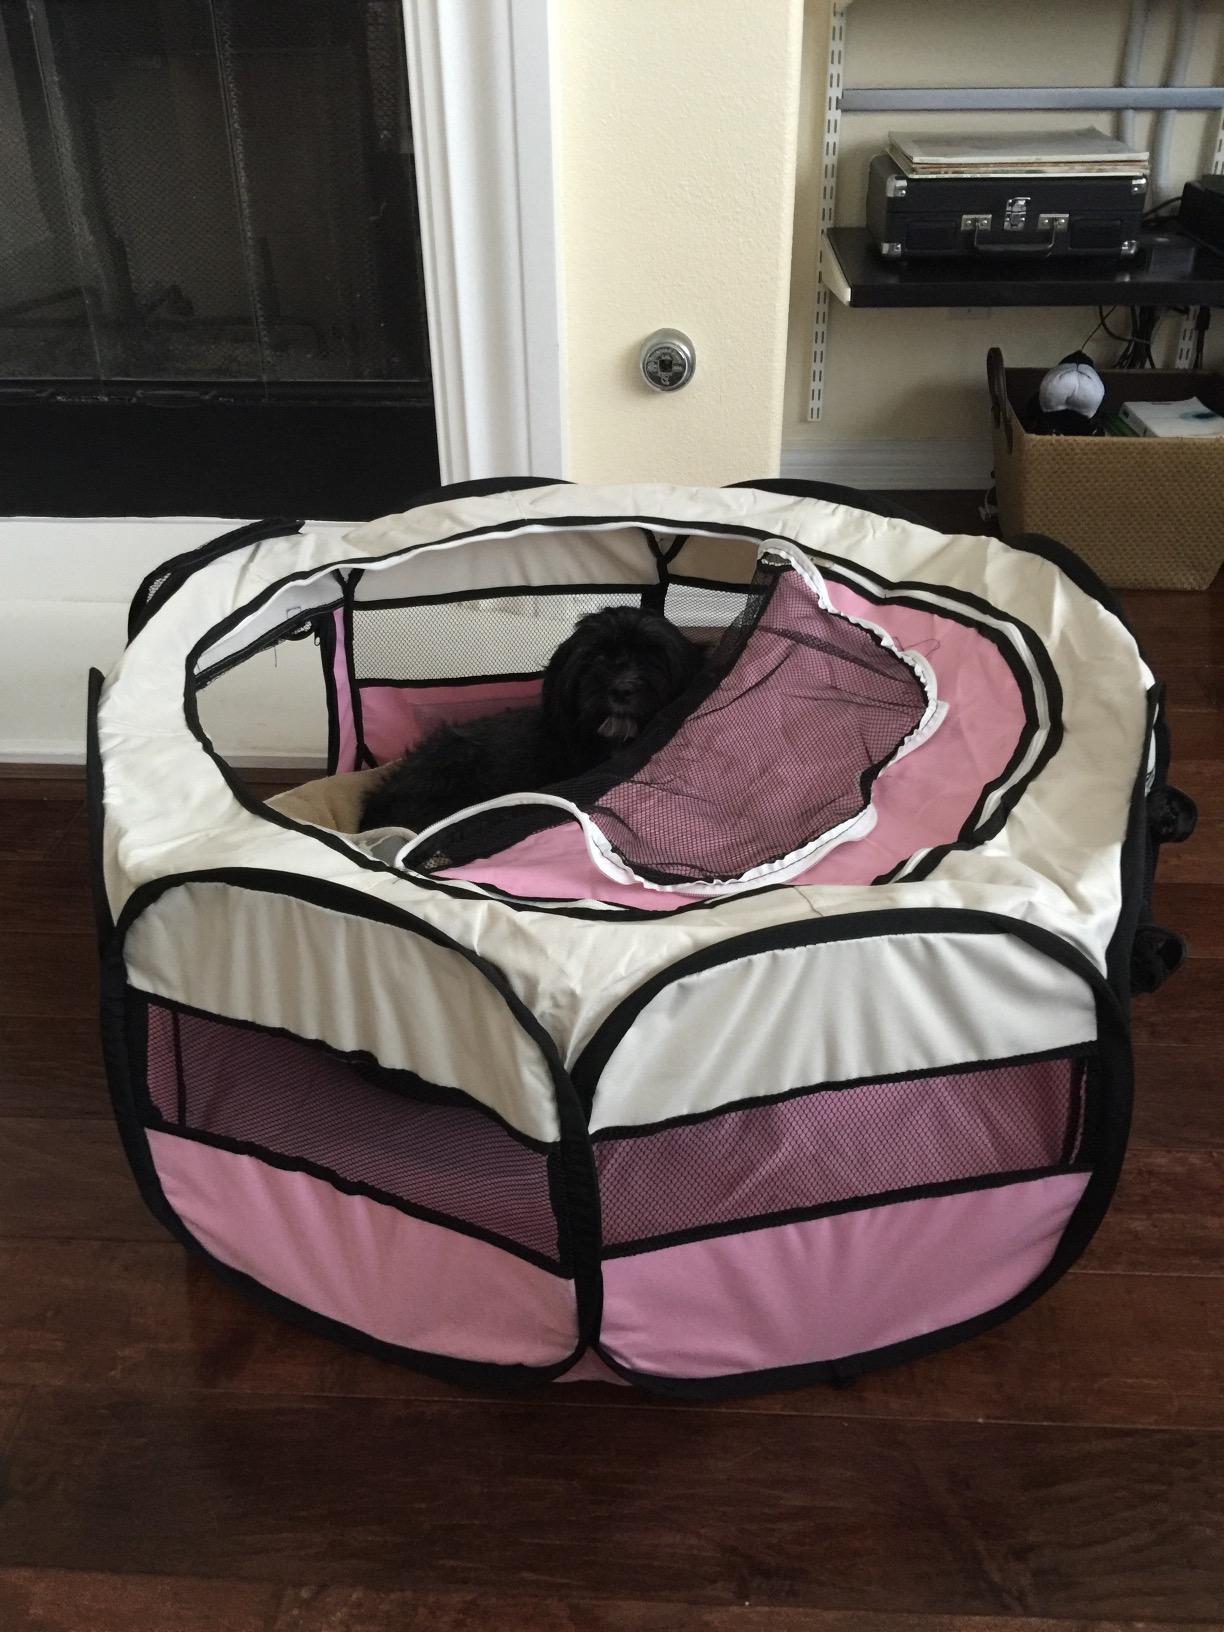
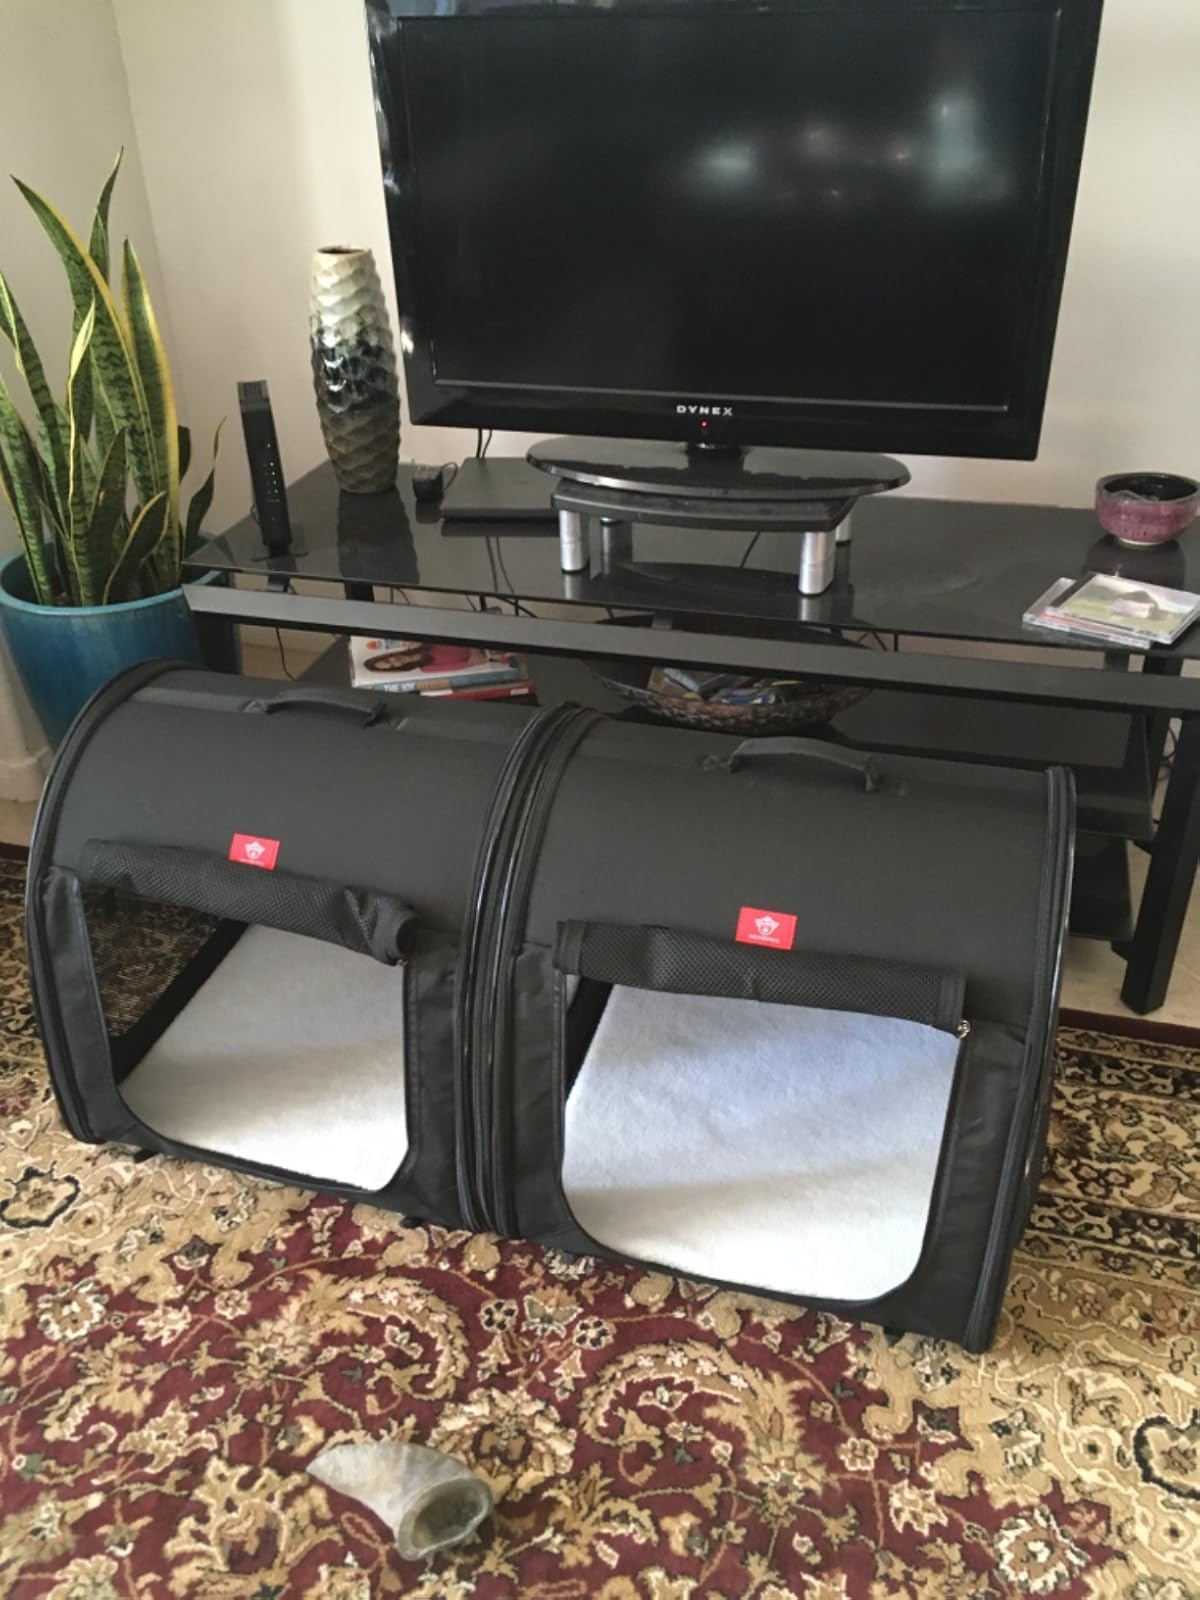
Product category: items_kennel
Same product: no